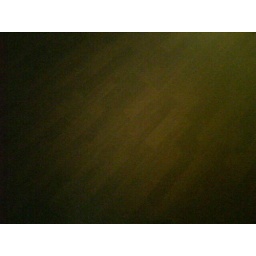
The floor of a bar in Banff